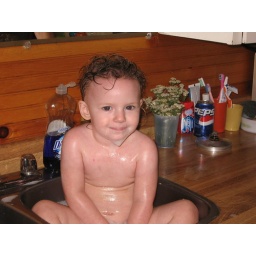
Nevana taking a bath in the sink at camp.